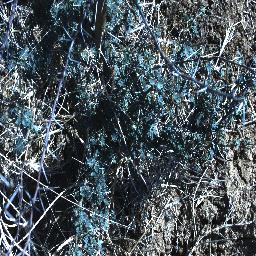
Label: prickly_acacia